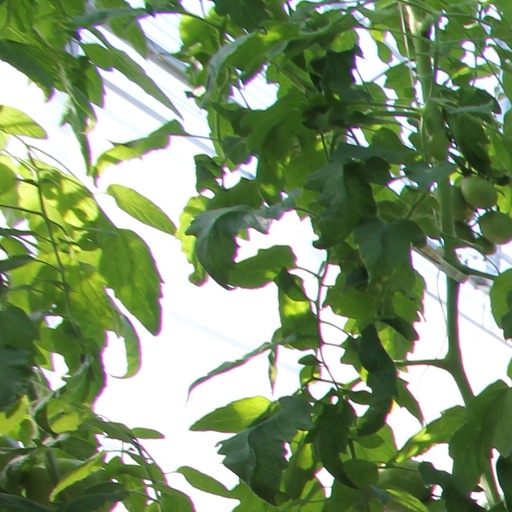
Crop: tomato